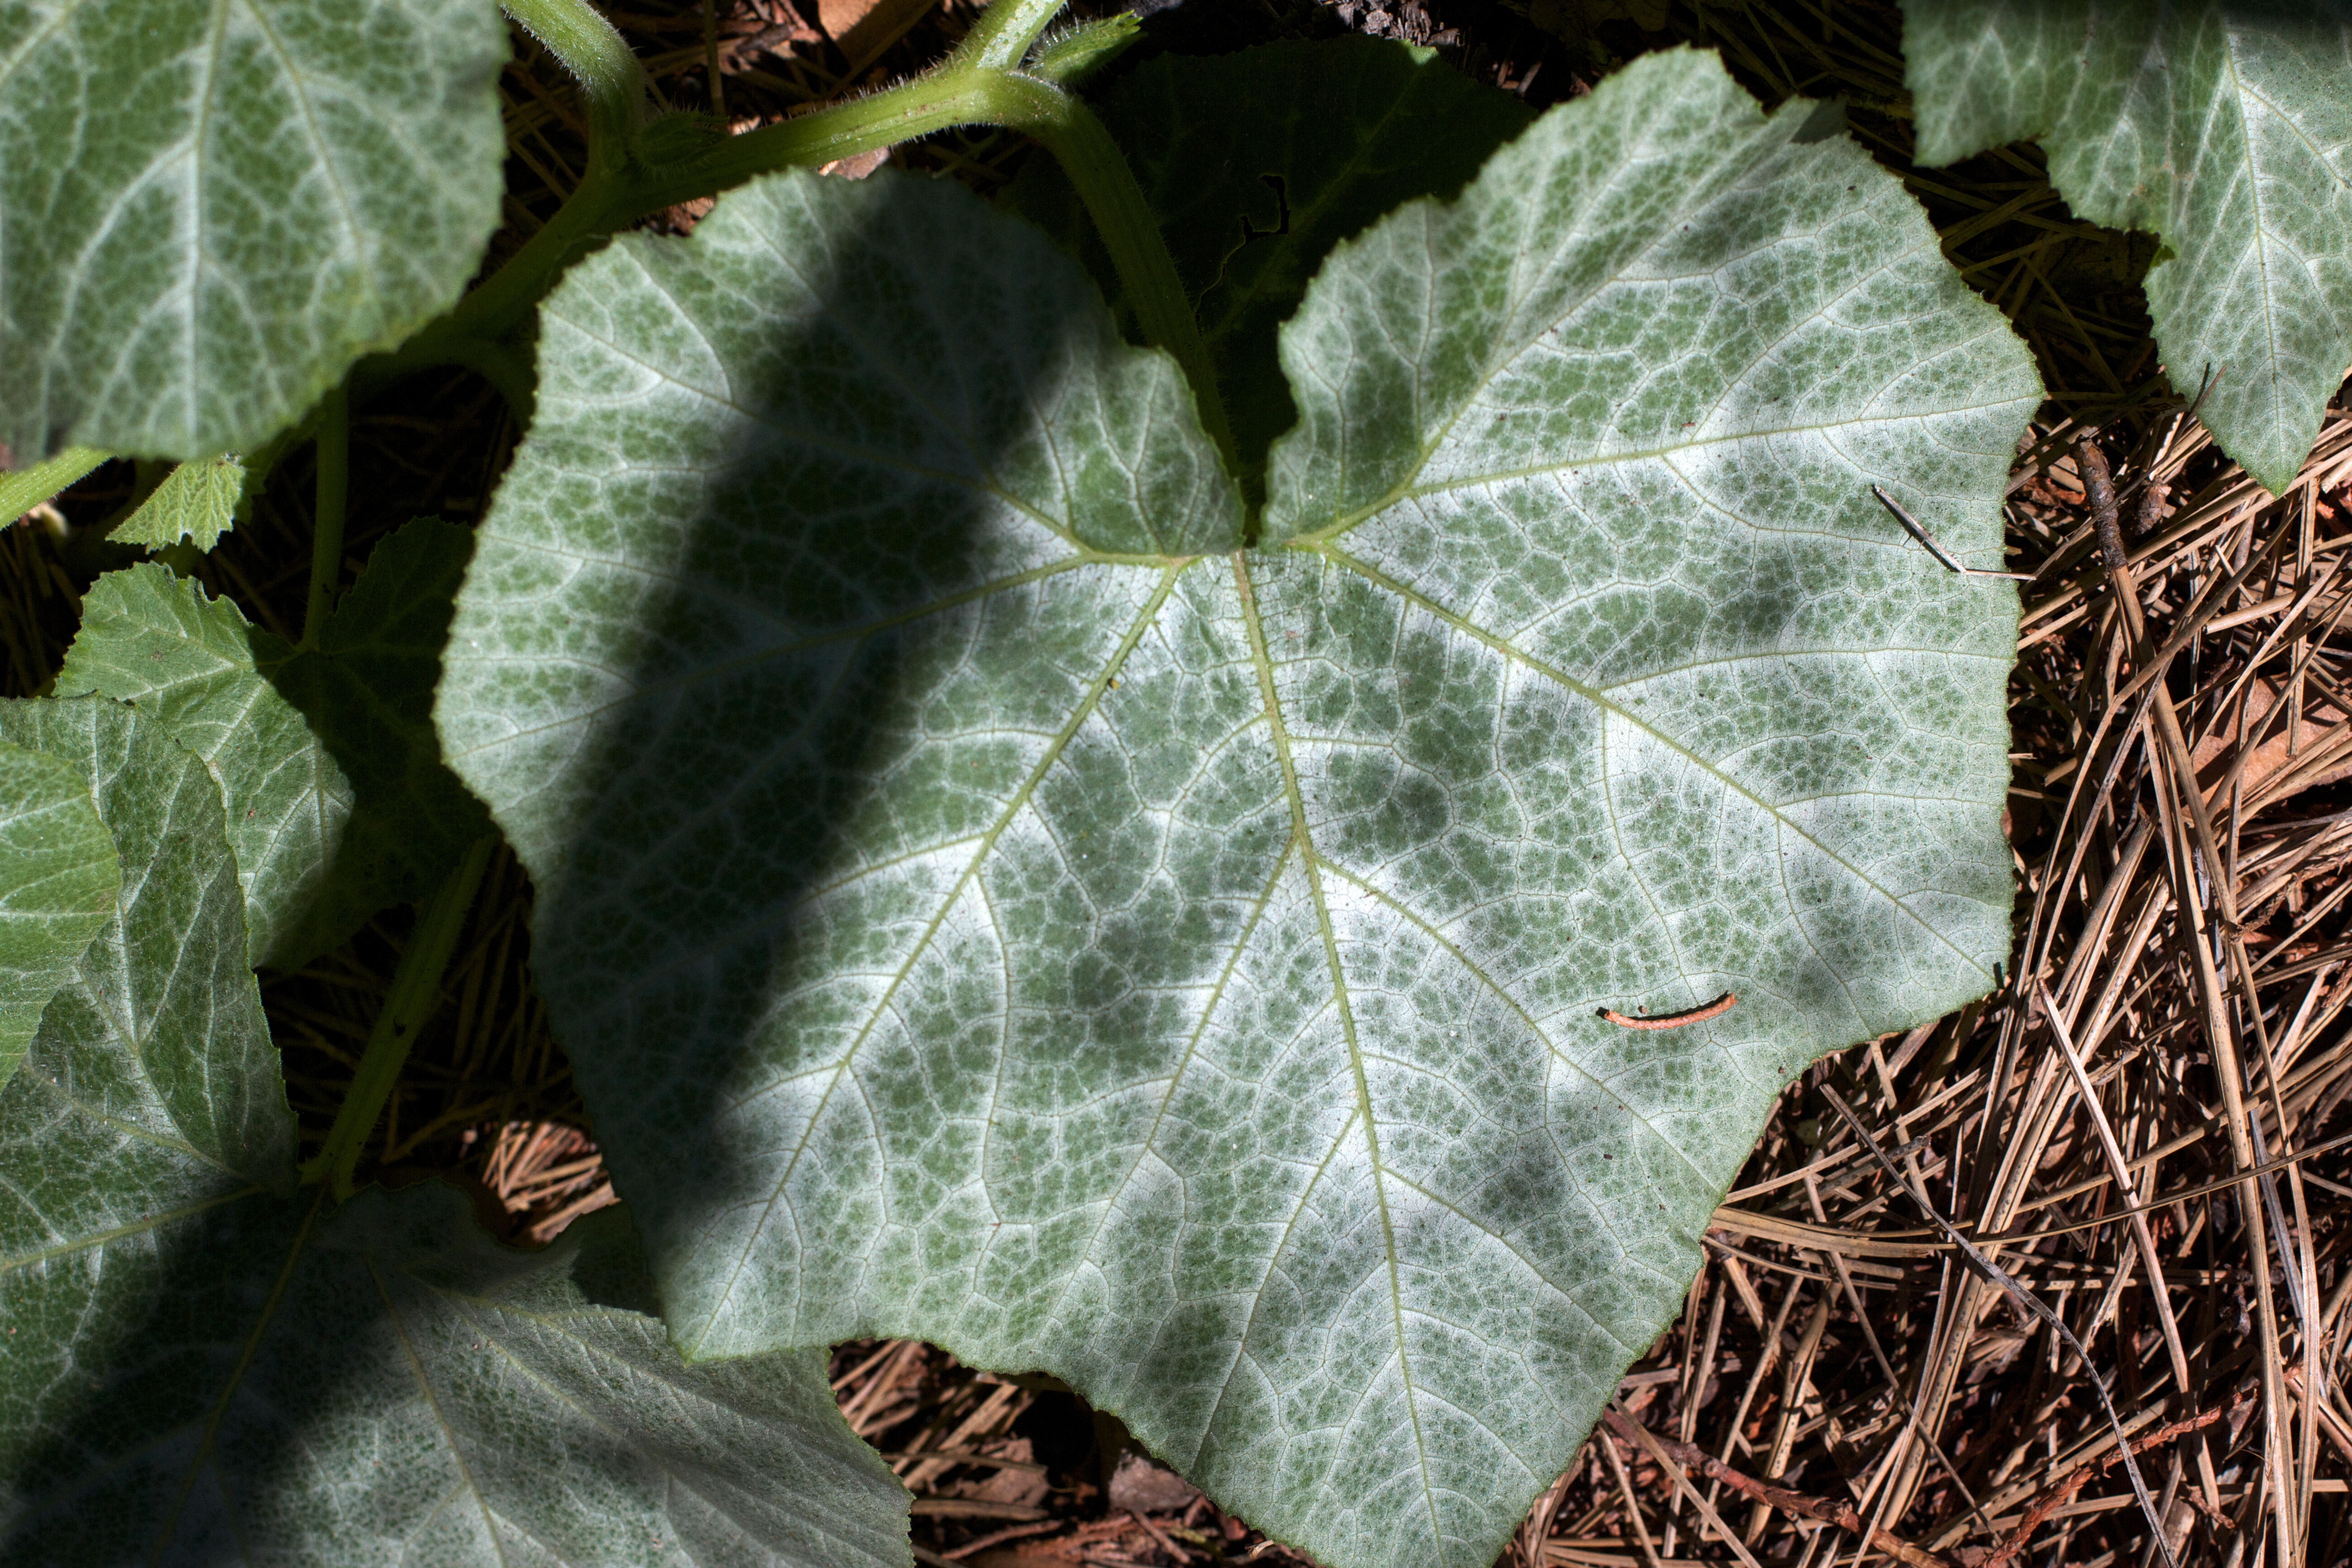
tree, nature, plant, leaf, flower, frost, green, produce, ivy, autumn, botany, flora, flowering plant, annual plant, land plant